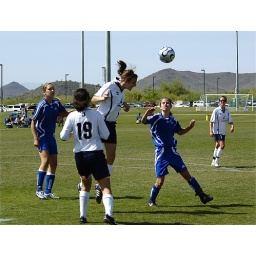
This TSA '95 player in white heads the ball away in this Arizona U14 state cup elimination game.